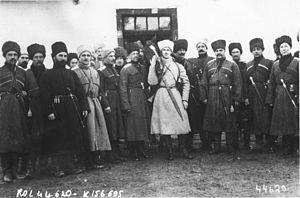
Michel Alexandrovitch de Russie est un grand-duc de Russie, membre de la dynastie des Romanov, né le 22 novembre 1878 à Saint-Pétersbourg et mort le 12 juin 1918 à Perm dans l'Oural.